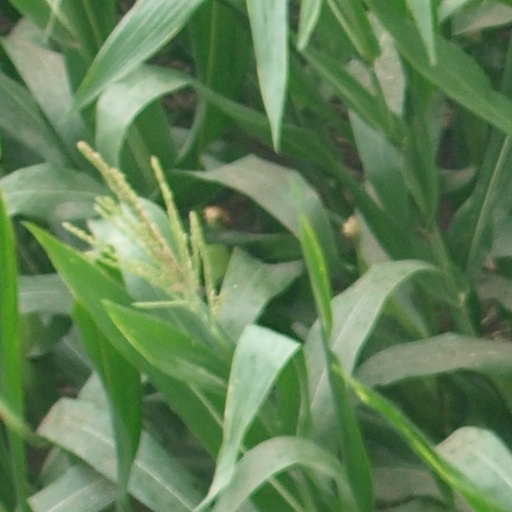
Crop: maize; corn